Interspecies friendship

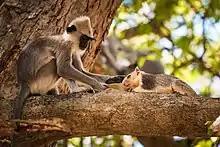
A Tufted gray langur ("Semnopithecus priam") stroking a Grizzled giant squirrel ("Ratufa macroura") caringly at Yala National Park, Sri Lanka

Dogs ("Canis lupus familaris") and cats ("Felis catus") that coexist in close quarters are two unrelated species that often display companionship towards each other. Many coexisting dogs and cats exhibit friendly relationships involving behaviours such as playing and sleeping together, grooming each other and understanding differences in body language and communication. Dogs and cats often engage in mutual nose sniffing which is a form of greeting displayed in cats that is not normally observed in dogs. Dogs may acquire this behaviour from the understanding of cat communication signals.